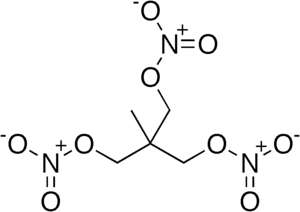
Le trinitrate de triméthyloléthane, ou trinitrate de métriol, est un composé chimique de formule CH₃C(CH₂ONO₂)₃. C'est un explosif semblable à la nitroglycérine HC(CH₂ONO₂)₃, mais thermiquement plus stable. Il se présente sous la forme d'un liquide huileux inodore et incolore à brun clair. Il est utilisé comme plastifiant dans certains monergols solides et poudres sans fumée.